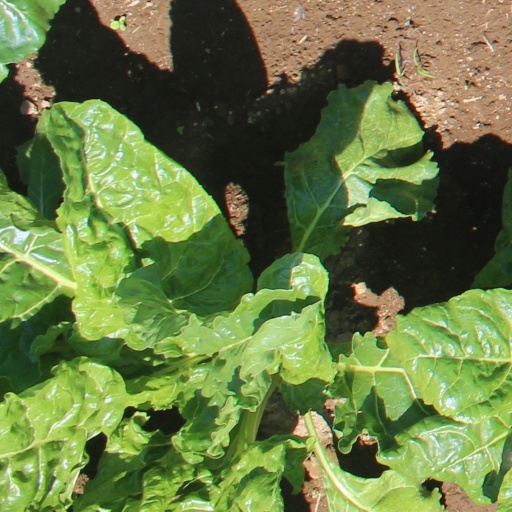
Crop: sugar beet